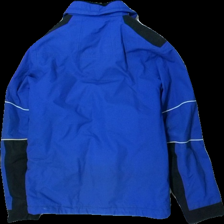
View: back
Type: Jacket
Category: Children
Brand: Not in the list
Brand text on label: altitude
Colors: Blue, Black, White
Material: 100% nylon
Pattern: Logo print
Cut: Turtle neck
Size: 140
Season: All
Stains: Major
Damage: vågig dragkedja och smuts fläckar
Damage location: middle center
Damage 2: smuts fläckar på ärmar
Damage 2 location: middle center
Damage 3: smutsigt
Damage 3 location: top center
Price range: <50
Recommended usage: Export
Description: jacka med tryck